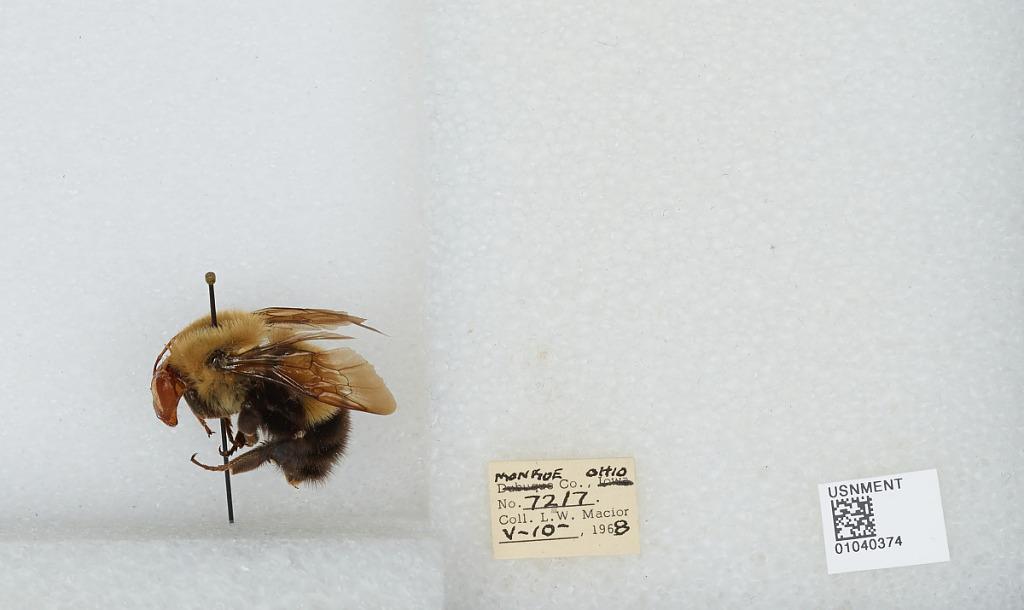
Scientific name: Bombus (Pyrobombus) perplexus Cresson
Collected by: L. Macior
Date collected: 1968-5-10
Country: United States
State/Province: Ohio
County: Monroe
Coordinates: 39.73, -81.08